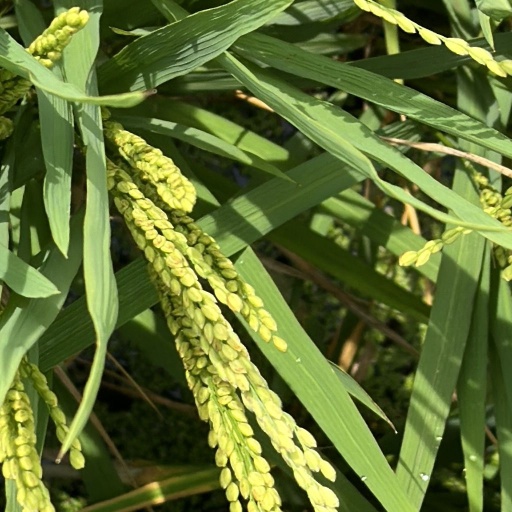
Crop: rice